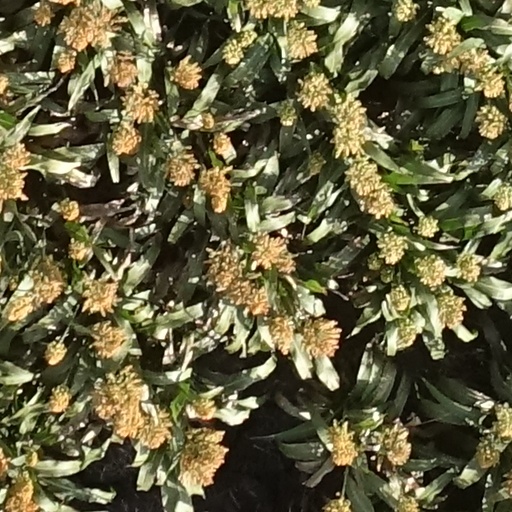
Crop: sorghum